Bandung

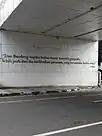
The Asian-African Street Tunnel is an iconic place in Bandung with quotes about the city's beauty.

Several Dutch architects who shaped the city landmarks the architectural blending of modern and native traditions. In the 1930s, Bandung became known as an architectural laboratory due to the many Dutch architects who experimented with new architectural designs. Albert Aalbers added the streamline moderne style to the Art Deco by designing the DENIS bank (1936) and renovating the Savoy Homann Hotel (1939). Charles Prosper Wolff Schoemaker was one of the architects who enormously added native elements in his artworks, including the Villa Isola (1932), Hotel Preanger (1929), the regional military headquarters (1918), Gedung Merdeka (1921) and ITB Rectorate Building (1925).